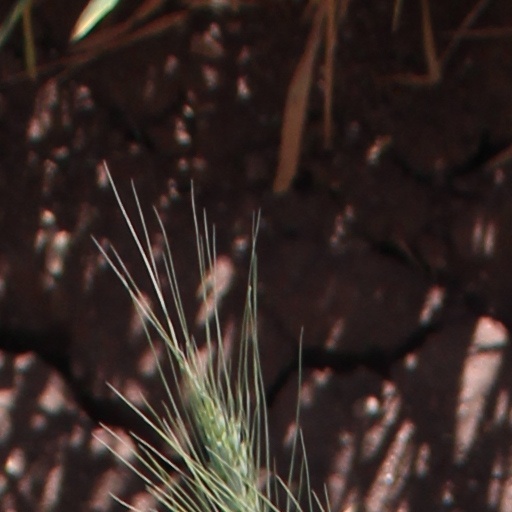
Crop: wheat